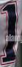
Number: 1